Dede (band)

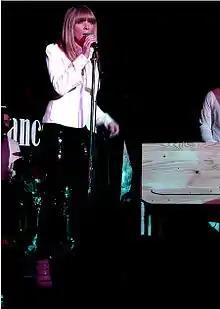
DEDE at the Delancey, NYC, 2011

DEDE is an American dream pop and post-rock duo formed in 2009 in Brooklyn, NY, consisting of singer and Wisconsin native Deanne Reynolds and Seattle native Tim K (Tim Kvasnosky). Their music was featured in a psychedelic national Friskies commercial that aired initially during the Winter Olympics of 2010.